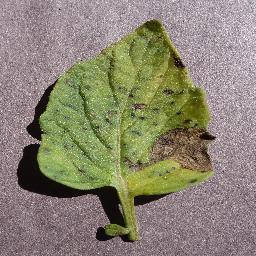
Label: Tomato___Early_blight